List of songs recorded by Ace of Base

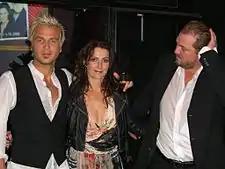
The Swedish group Ace of Base before their concert in Vantaa, Finland on October 2, 2008.

The following is a list of released songs recorded and performed by Ace of Base.